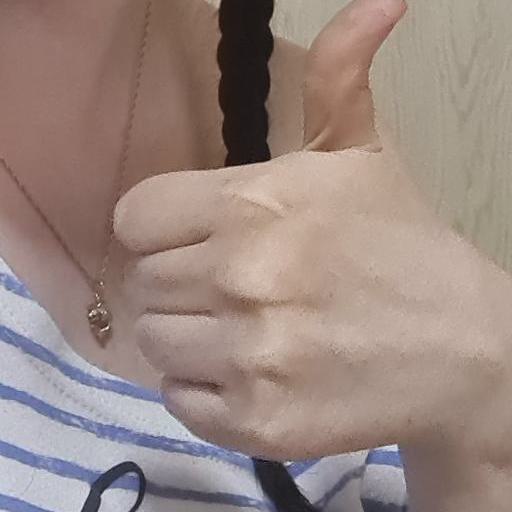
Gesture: like